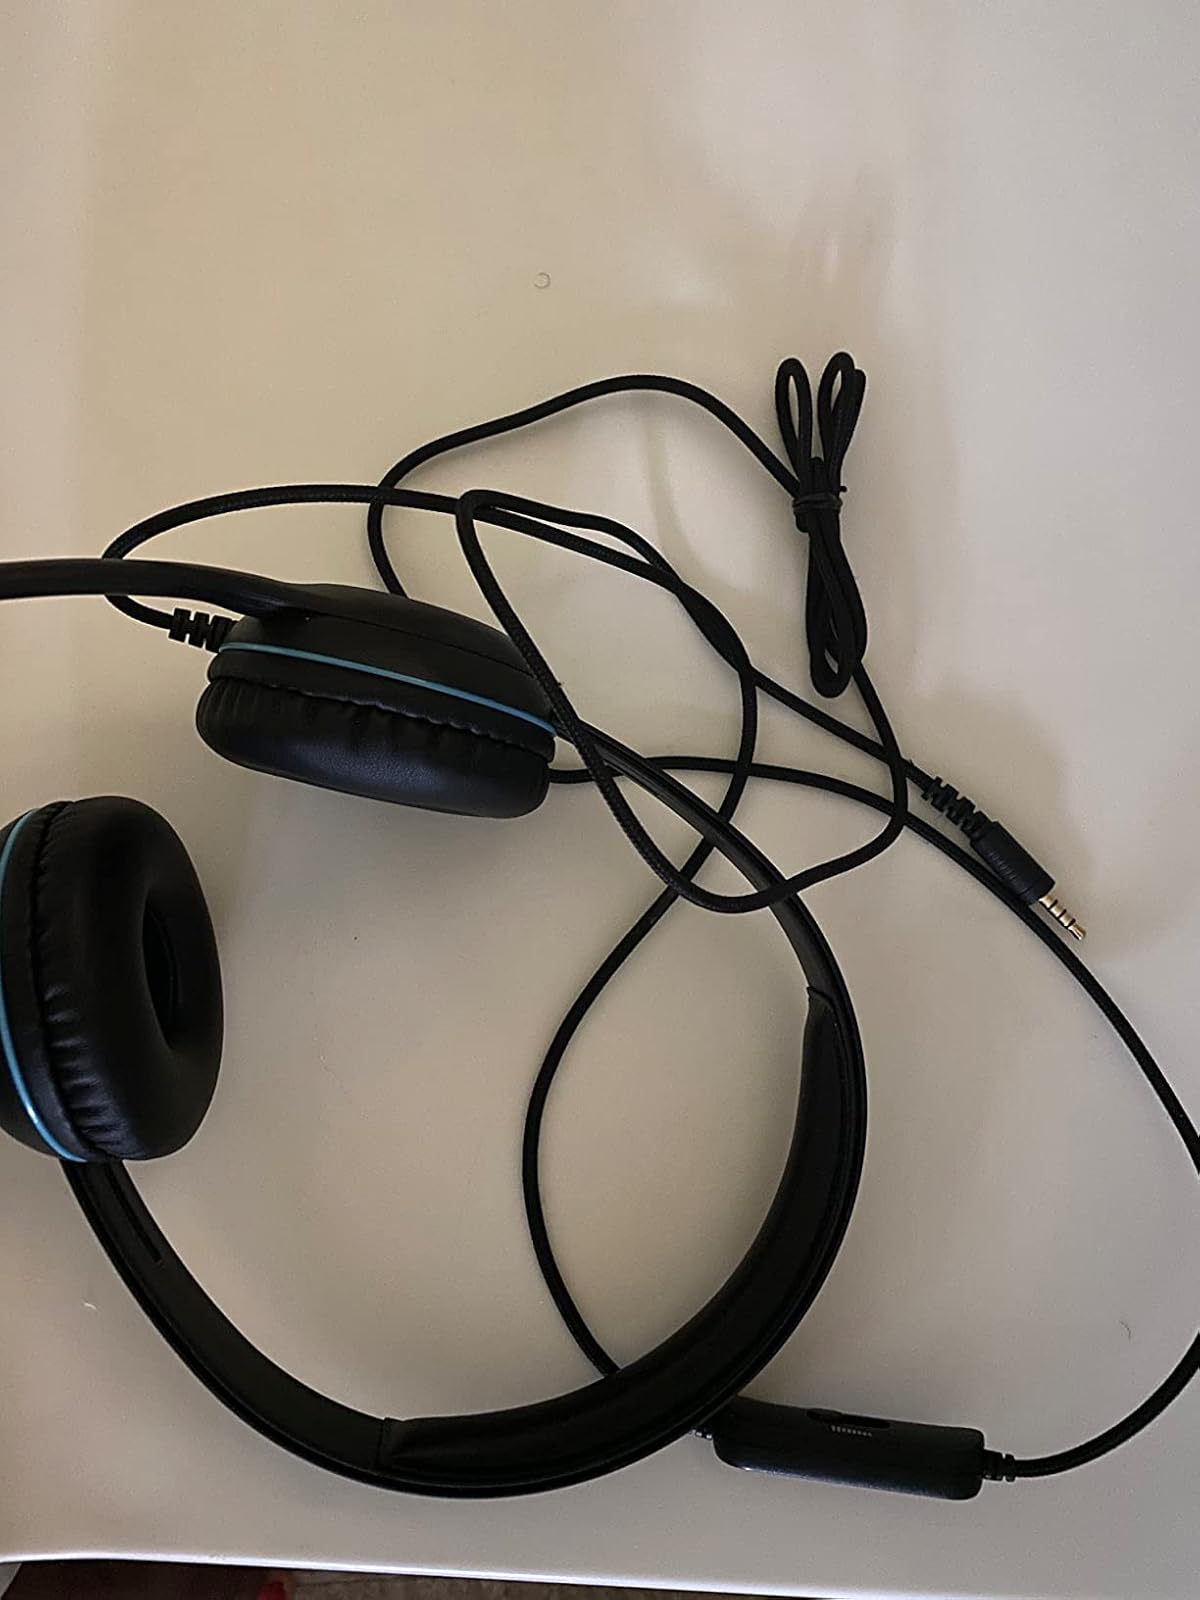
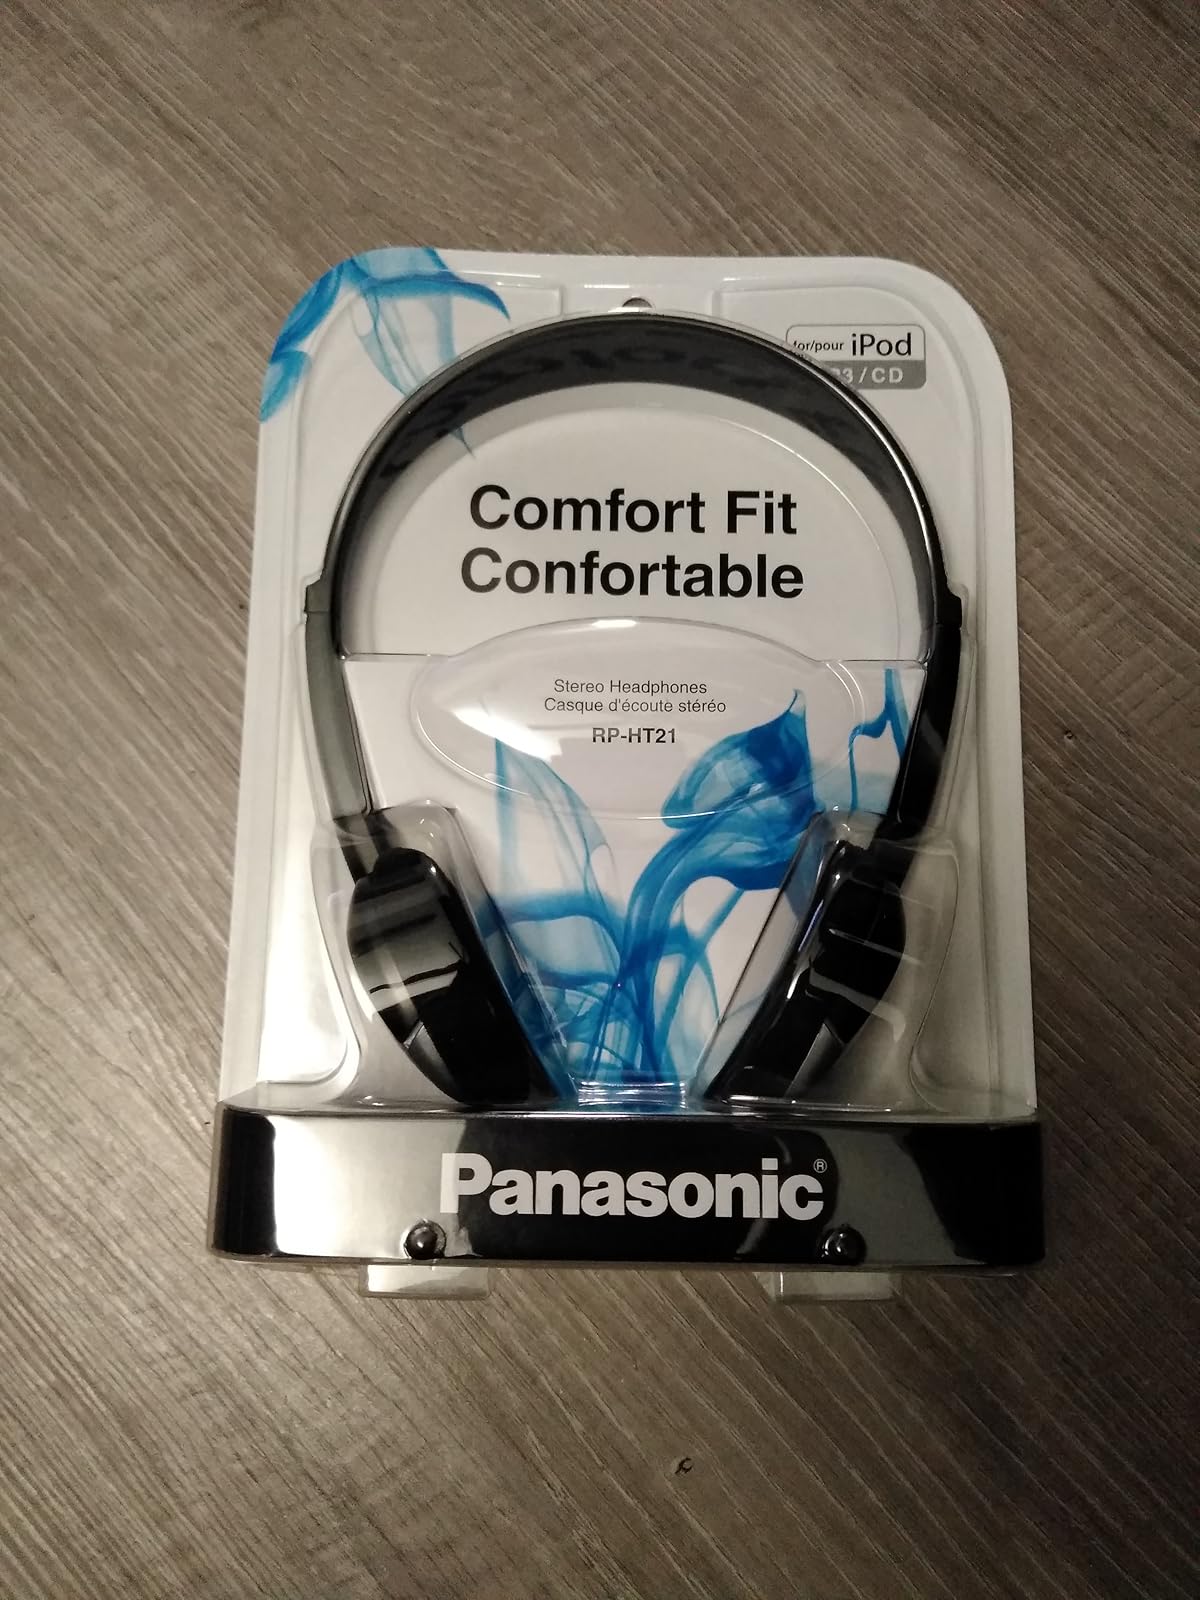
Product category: headphones
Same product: no